Railway Museum of Thessaloniki

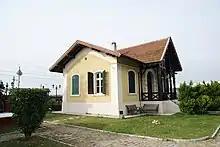
The building of the Military Station (Gare Militaire) of the Jonction - Salonique - Constantinople Ottoman Railway. Recently restored (2001), houses the collections of the Railway Museum of Thessaloniki.

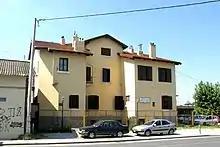
The house of the General Manager of the Oriental Railways (late 19th century), next to the site of the Old Railway Station

The Railway Museum of Thessaloniki is a museum in Eleftherio-Kordelio, a municipality of the city of Thessaloniki, Central Macedonia, Greece. It was founded in 2001 and is housed in the old Military Railway Station A of the Thessaloniki-Constantinople Railway, near the current TX-3 signalbox. This historic station was built in 1891–1894 by the Italian architect Pietro Arrigoni.